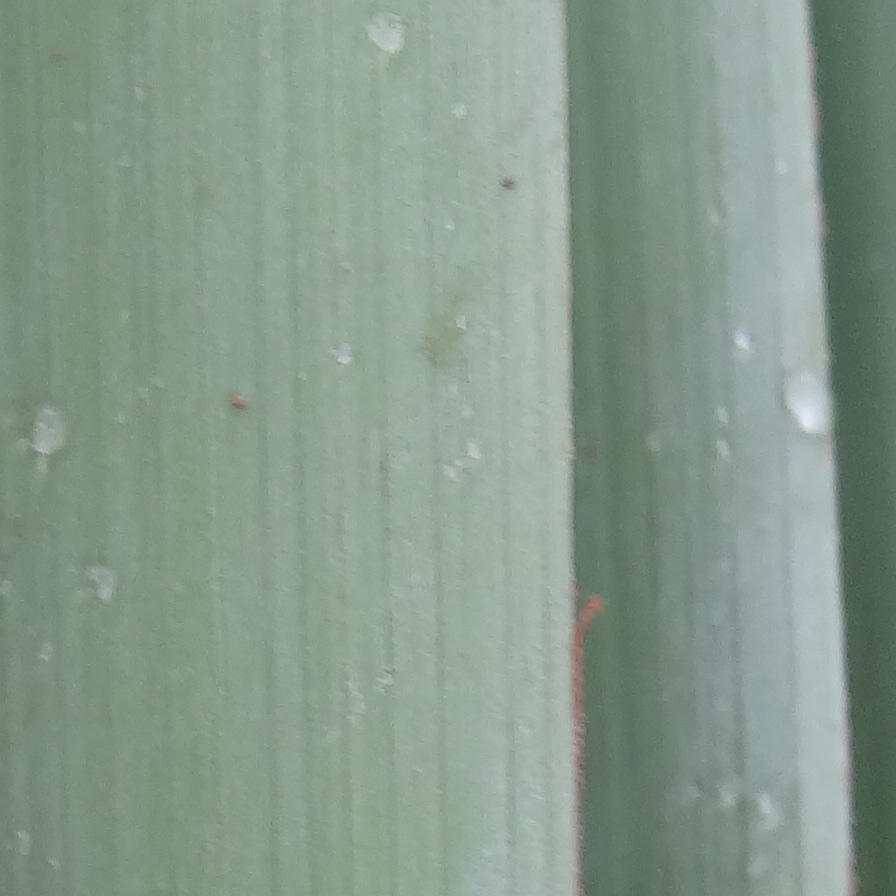
Label: Honey